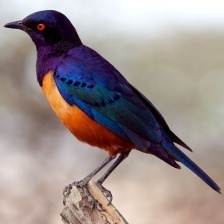
Species: SUPERB STARLING
Scientific name: LAMPROTORNIS SUPERBUS